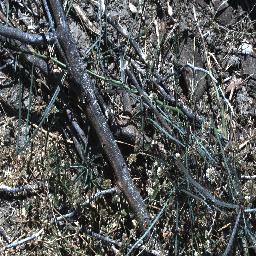
Label: parkinsonia